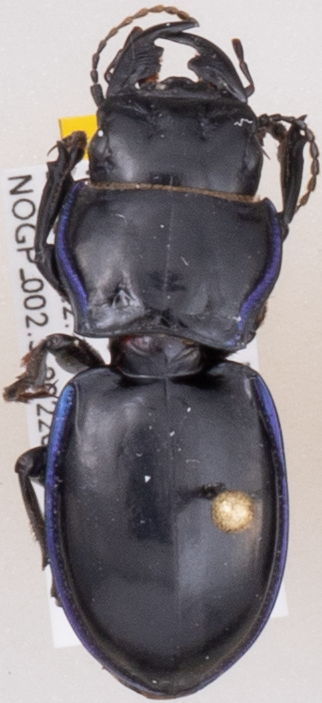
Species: Pasimachus elongatus
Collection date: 2022-06-28
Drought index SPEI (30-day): -0.844
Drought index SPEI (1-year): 0.01
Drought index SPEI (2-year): -1.28